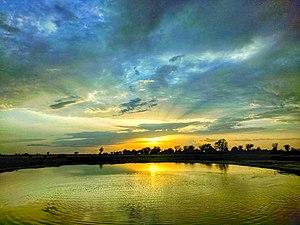
Le couché du soleil a kalfou département de mayo.
Le Mayo-Danay est un département du Cameroun situé dans la région de l'Extrême-Nord. Son chef-lieu est Yagoua.
Kalfou est une commune du Cameroun située dans la région de l'Extrême-Nord et le département de Mayo-Danay, à proximité de la frontière avec le Tchad.